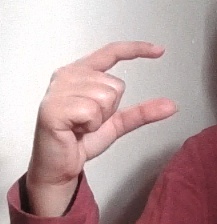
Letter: dal